Specimens of Archaeopteryx

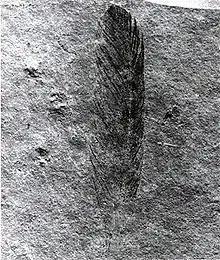
Image of the feather published in von Meyer's 1862 description

The feather is clearly asymmetrical, which has been interpreted by researchers to be a clear indication of its aerodynamic function as a flight feather. As the feather bears little resemblance to the rectrices (tail feathers) of the other full "Archaeopteryx" skeletons, it is generally thought to be a wing feather: Griffiths and others have concluded it was a remex (wing feather), while Carney and colleagues in 2012 interpreted it to be a covert feather. The feather has a relatively low degree of asymmetry, which Speakman and Thompson in 1994 concluded to indicate it as a secondary remex. If this is the case, then it would have originated from an animal smaller than even the Eichstätt specimen, which is the smallest "Archaeopteryx" specimen known to date. This is consistent with von Meyer's much earlier interpretation of the feather as having belonged to a juvenile.